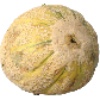
Label: Cantaloupe 2